Recoleta Cemetery, Asuncion

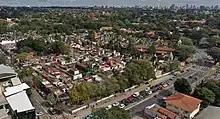
Aerial view of the Recoleta Cemetery in Asunción

The cemetery is on the site of a Franciscan Recollets convent, nationalised by José Gaspar Rodríguez de Francia who had appointed himself head of the Paraguayan Church.